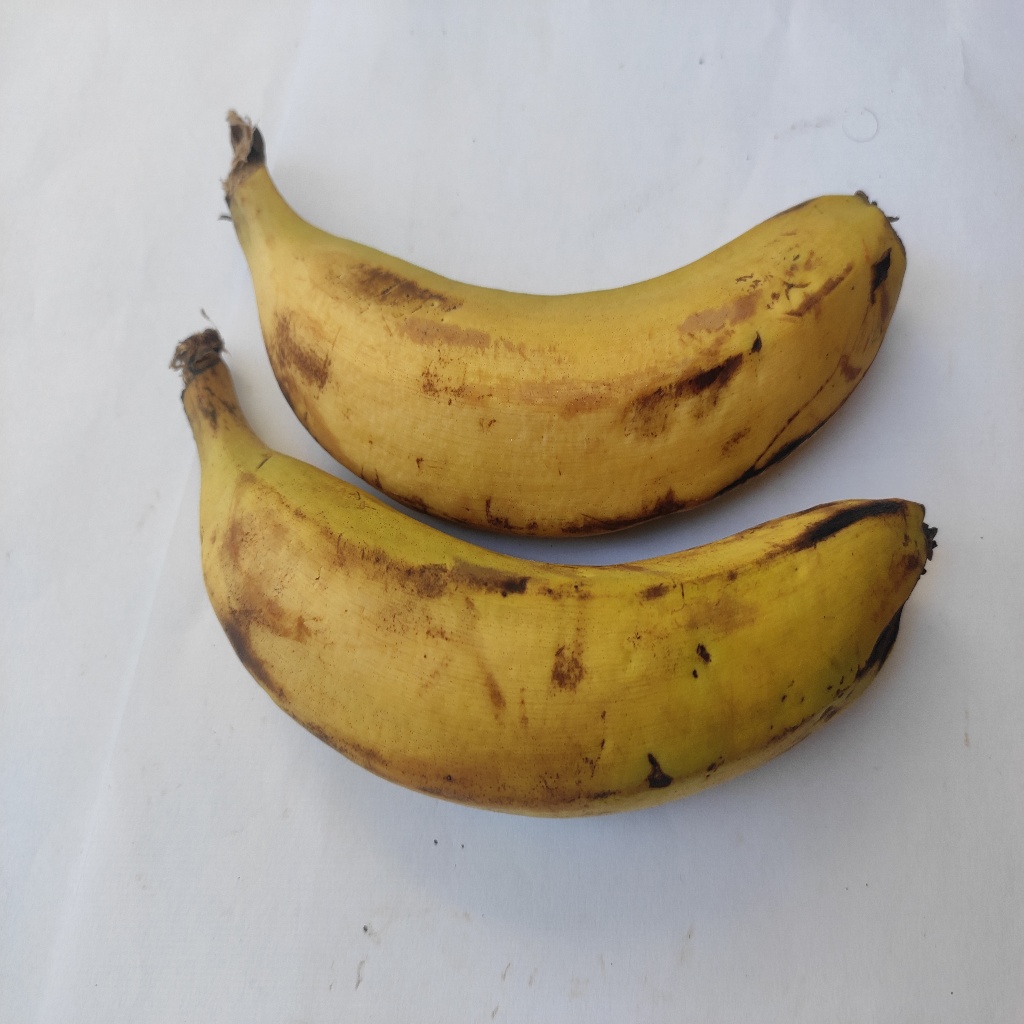
Crop: banana
Quality class: Class_A